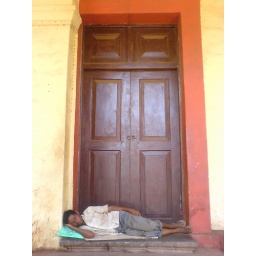
Men resting at doorsteps of Margao Municipal Council building in sleeping Buddha position